The Hustler

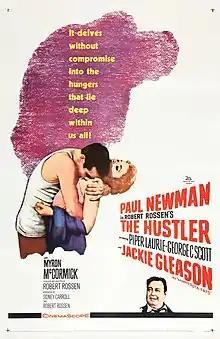
Theatrical release poster

The Hustler is a 1961 American sports drama film, directed by Robert Rossen. It tells the story of small-time pool hustler "Fast Eddie" Felson, who challenges legendary pool player "Minnesota Fats".